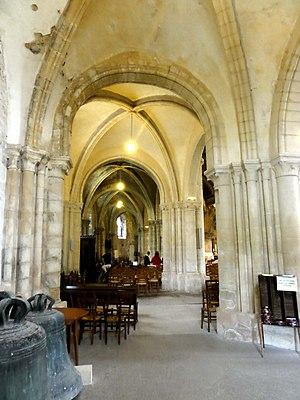
Intérieur de l'église - voir titre.
L'église Saint-Nicolas est une église catholique paroissiale située à Meulan-en-Yvelines, en France. C'est, depuis la Révolution française, la seule église de la ville. Derrière sa sobre façade néo-classique de 1764, accostée d'un clocher purement fonctionnel de la même année, et derrière ses murs latéraux délabrés sans aucun caractère, se dissimule un édifice gothique édifié en deux campagnes au troisième quart du XIIᵉ siècle et au premier quart du XIIIᵉ siècle, en ce qui concerne les deux premières travées. L'église Saint-Nicolas se distingue surtout par son plan à déambulatoire sans chapelles rayonnantes, et sans transept. Assez curieusement, les quatre piliers cylindriques du rond-point de l'abside portent des chapiteaux à volutes d'angle d'un style roman archaïque. Sinon, l'on trouve des chapiteaux gothiques à feuilles d'eau et à feuilles d'acanthe de bon niveau, et encore sept voûtes d'ogives à grosses nervures subsistant de la première campagne de construction. Cependant, l'église est restée inachevée, et l'étage des fenêtres hautes n'a jamais été construit. Le vaisseau central est donc sombre.